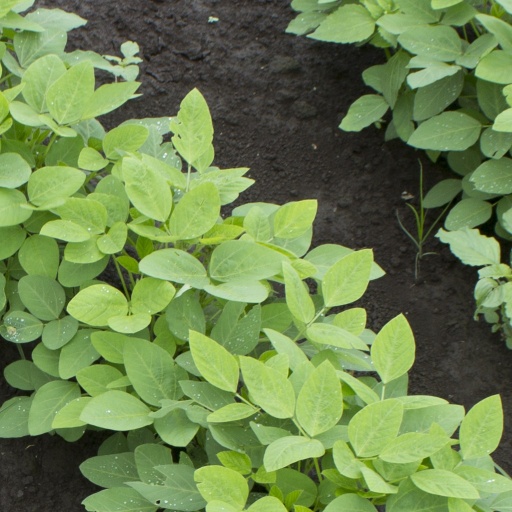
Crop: soybean